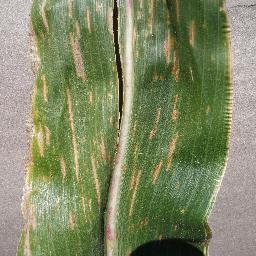
Label: Corn___Cercospora_leaf_spot Gray_leaf_spot